Simon Fraser, 11th Lord Lovat

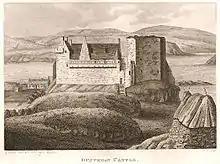
Dunvegan Castle circa 1790

After a fierce verbal encounter in Edinburgh, when Tullibardine attempted to make Simon renounce his claim to the lordship, Simon went to Castle Dounie to negotiate with Hugh's widow Amelia for the hand of her young daughter (also called Amelia). Tullibardine responded by removing his niece to Blair Castle, stronghold of the Murrays. It was his intention that she marry Alexander Fraser of Philorth, heir to Lord Saltoun, and who was unrelated to the Frasers of the Gàidhealtachd.